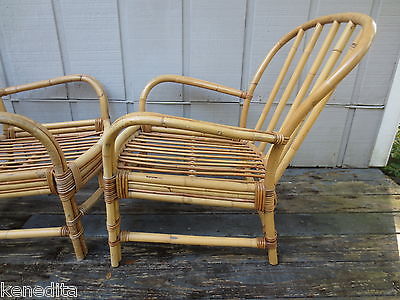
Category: chair